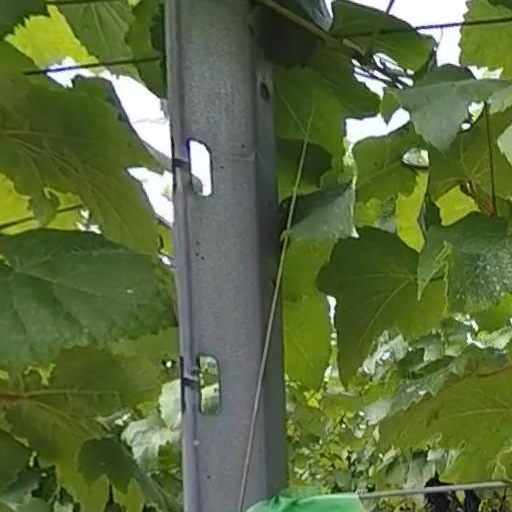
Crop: grape